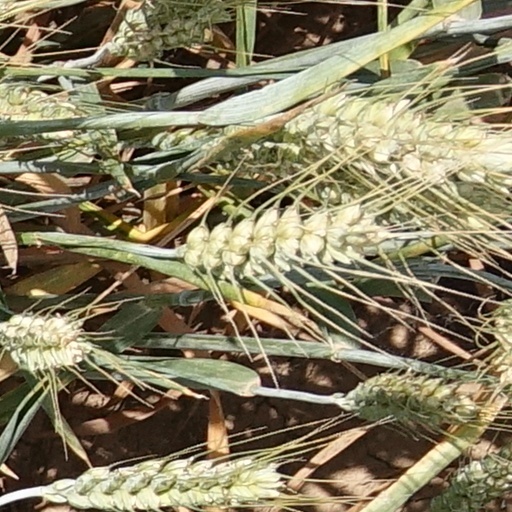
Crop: wheat